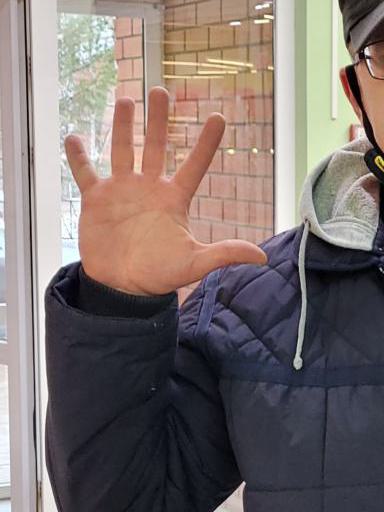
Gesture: palm